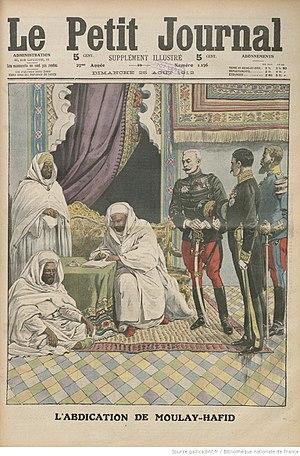
Mouha Ou Hammou Zayani est une figure historique légendaire, un amghar zayane ayant marqué l'histoire de la ville de Khénifra et du Maroc.
Moulay Abdelhafid, ou éventuellement Moulay Abdelhafid ben Hassan, né en 1876 à Fès et mort le 4 avril 1937 en exil en France, à Enghien-les-Bains, est le sultan alaouite qui a régné au Maroc du 5 janvier 1908 jusqu'à son abdication, le 13 août 1912. Fils du sultan Hassan ben Mohammed, il est le frère du sultan Moulay Abdelaziz, auquel il succède.
Le Maroc, ou depuis 1957, en forme longue le royaume du Maroc, autrefois l'Empire chérifien, est un État unitaire régionalisé situé en Afrique du Nord. Son régime politique est une monarchie constitutionnelle. Sa capitale est Rabat et sa plus grande ville Casablanca.